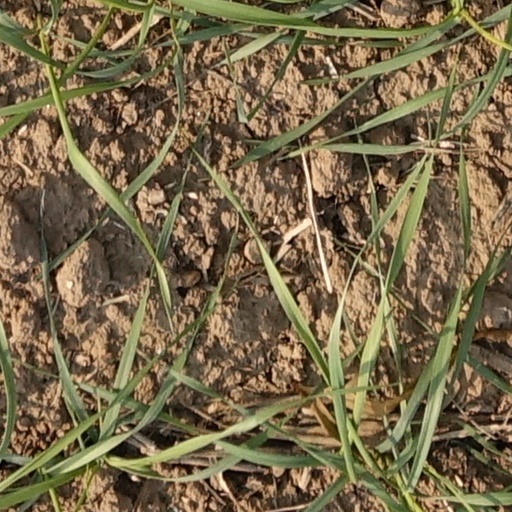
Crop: wheat